DeeJay Dallas

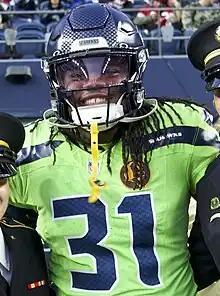
Dallas with the Seattle Seahawks in 2023

Demetrius "DeeJay" Dallas, Jr. (born September 16, 1998) is an American professional football running back and kickoff returner for the Arizona Cardinals of the National Football League (NFL). He played college football for the Miami Hurricanes and was selected by the Seattle Seahawks in the fourth round of the 2020 NFL draft.